OK Orchestra Tour

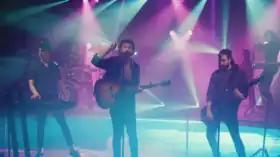
AJR performing "Bummerland" for the "We The People" virtual concert

Following news of the COVID-19 pandemic, AJR canceled the second leg of the Neotheater World Tour and the Everything Everywhere Tour in May 2020. The band performed drive-in concerts and virtual shows as safe alternatives to the tours through to 2021. AJR wrote their fourth album during this time, which released as "OK Orchestra" on March 26, 2021. On March 31, the band stated plans to tour in 2022, which was formally announced on April 11 as the OK Orchestra Tour. Presale tickets were sold through Live Nation Entertainment beginning on April 13 via a text-provided access code, while general tickets became available on April 16. With 32 shows across the United States, AJR additionally teased international dates in the same announcement.